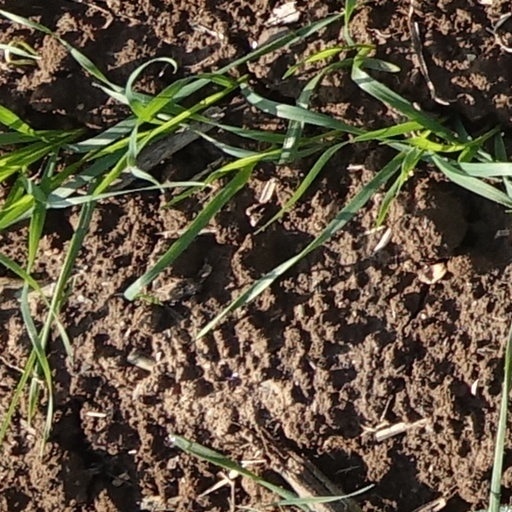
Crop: wheat